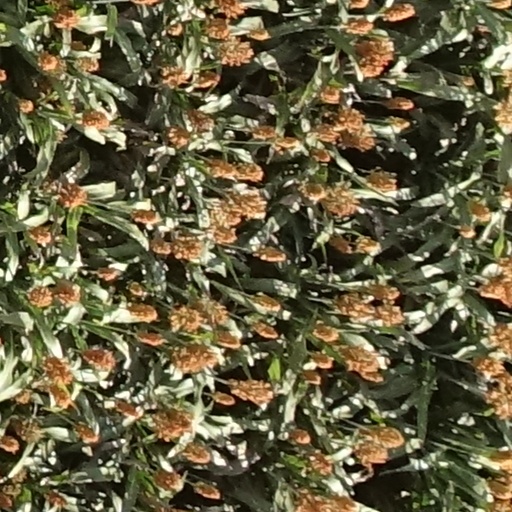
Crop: sorghum